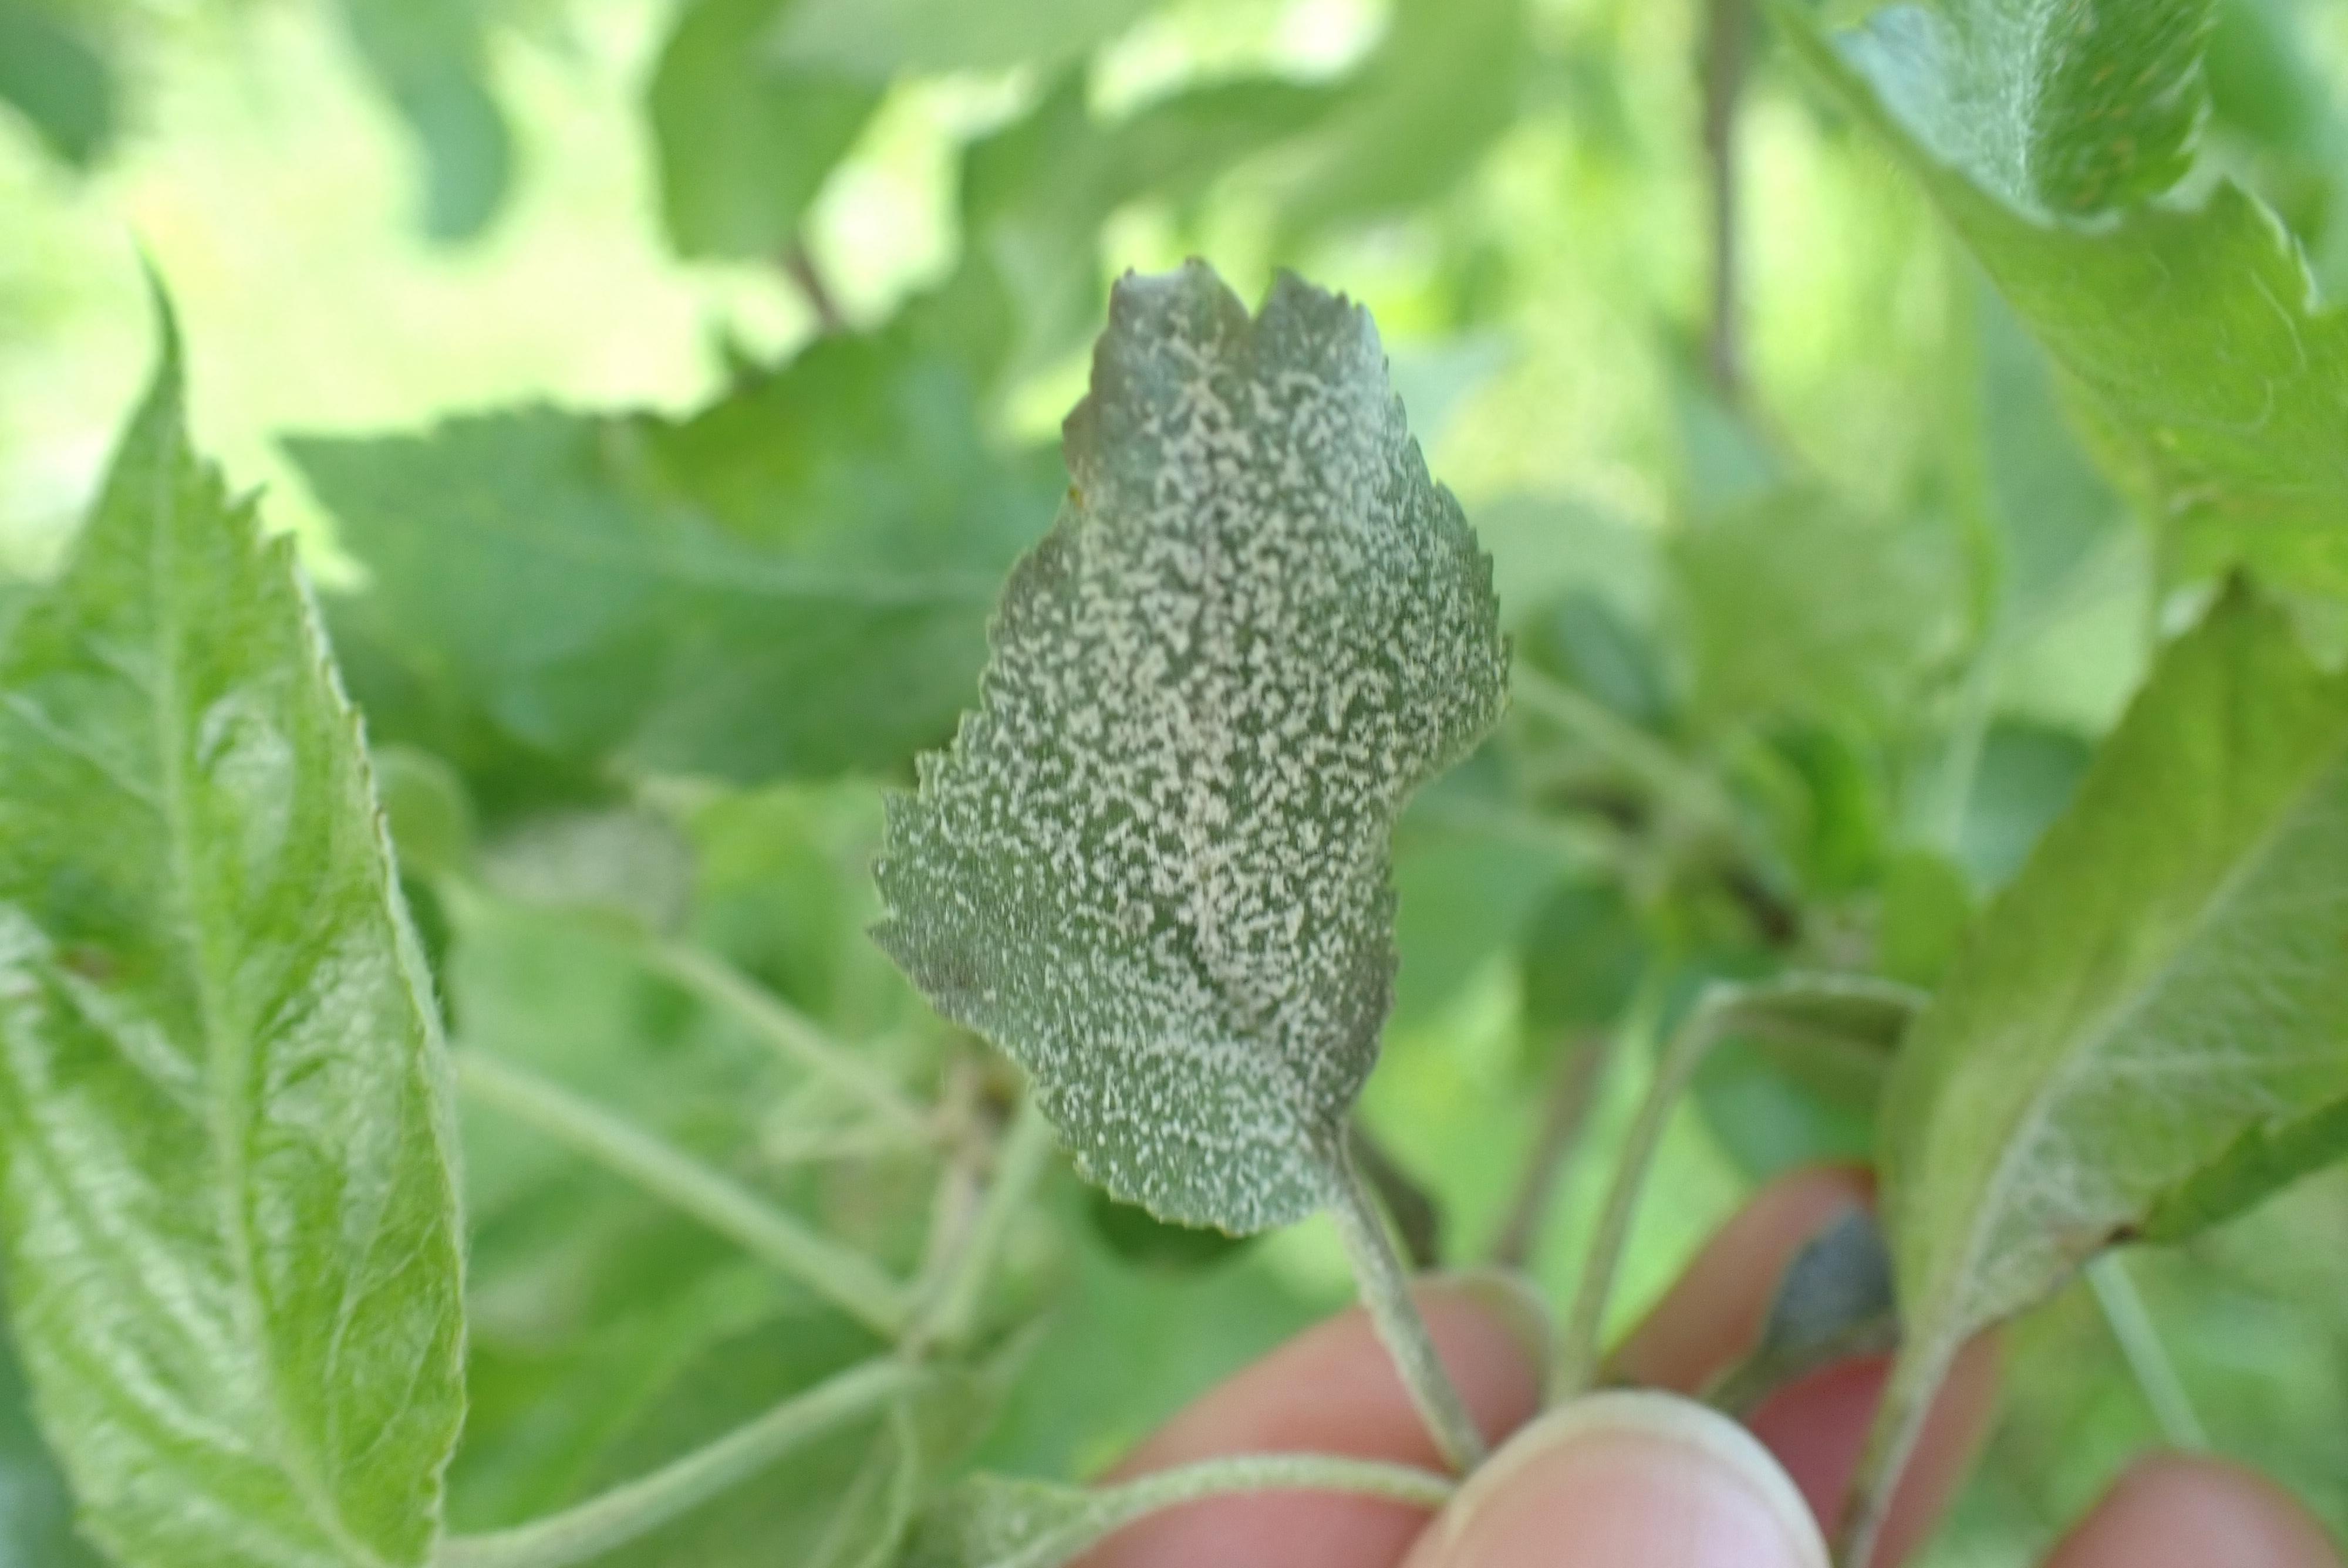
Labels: powdery_mildew